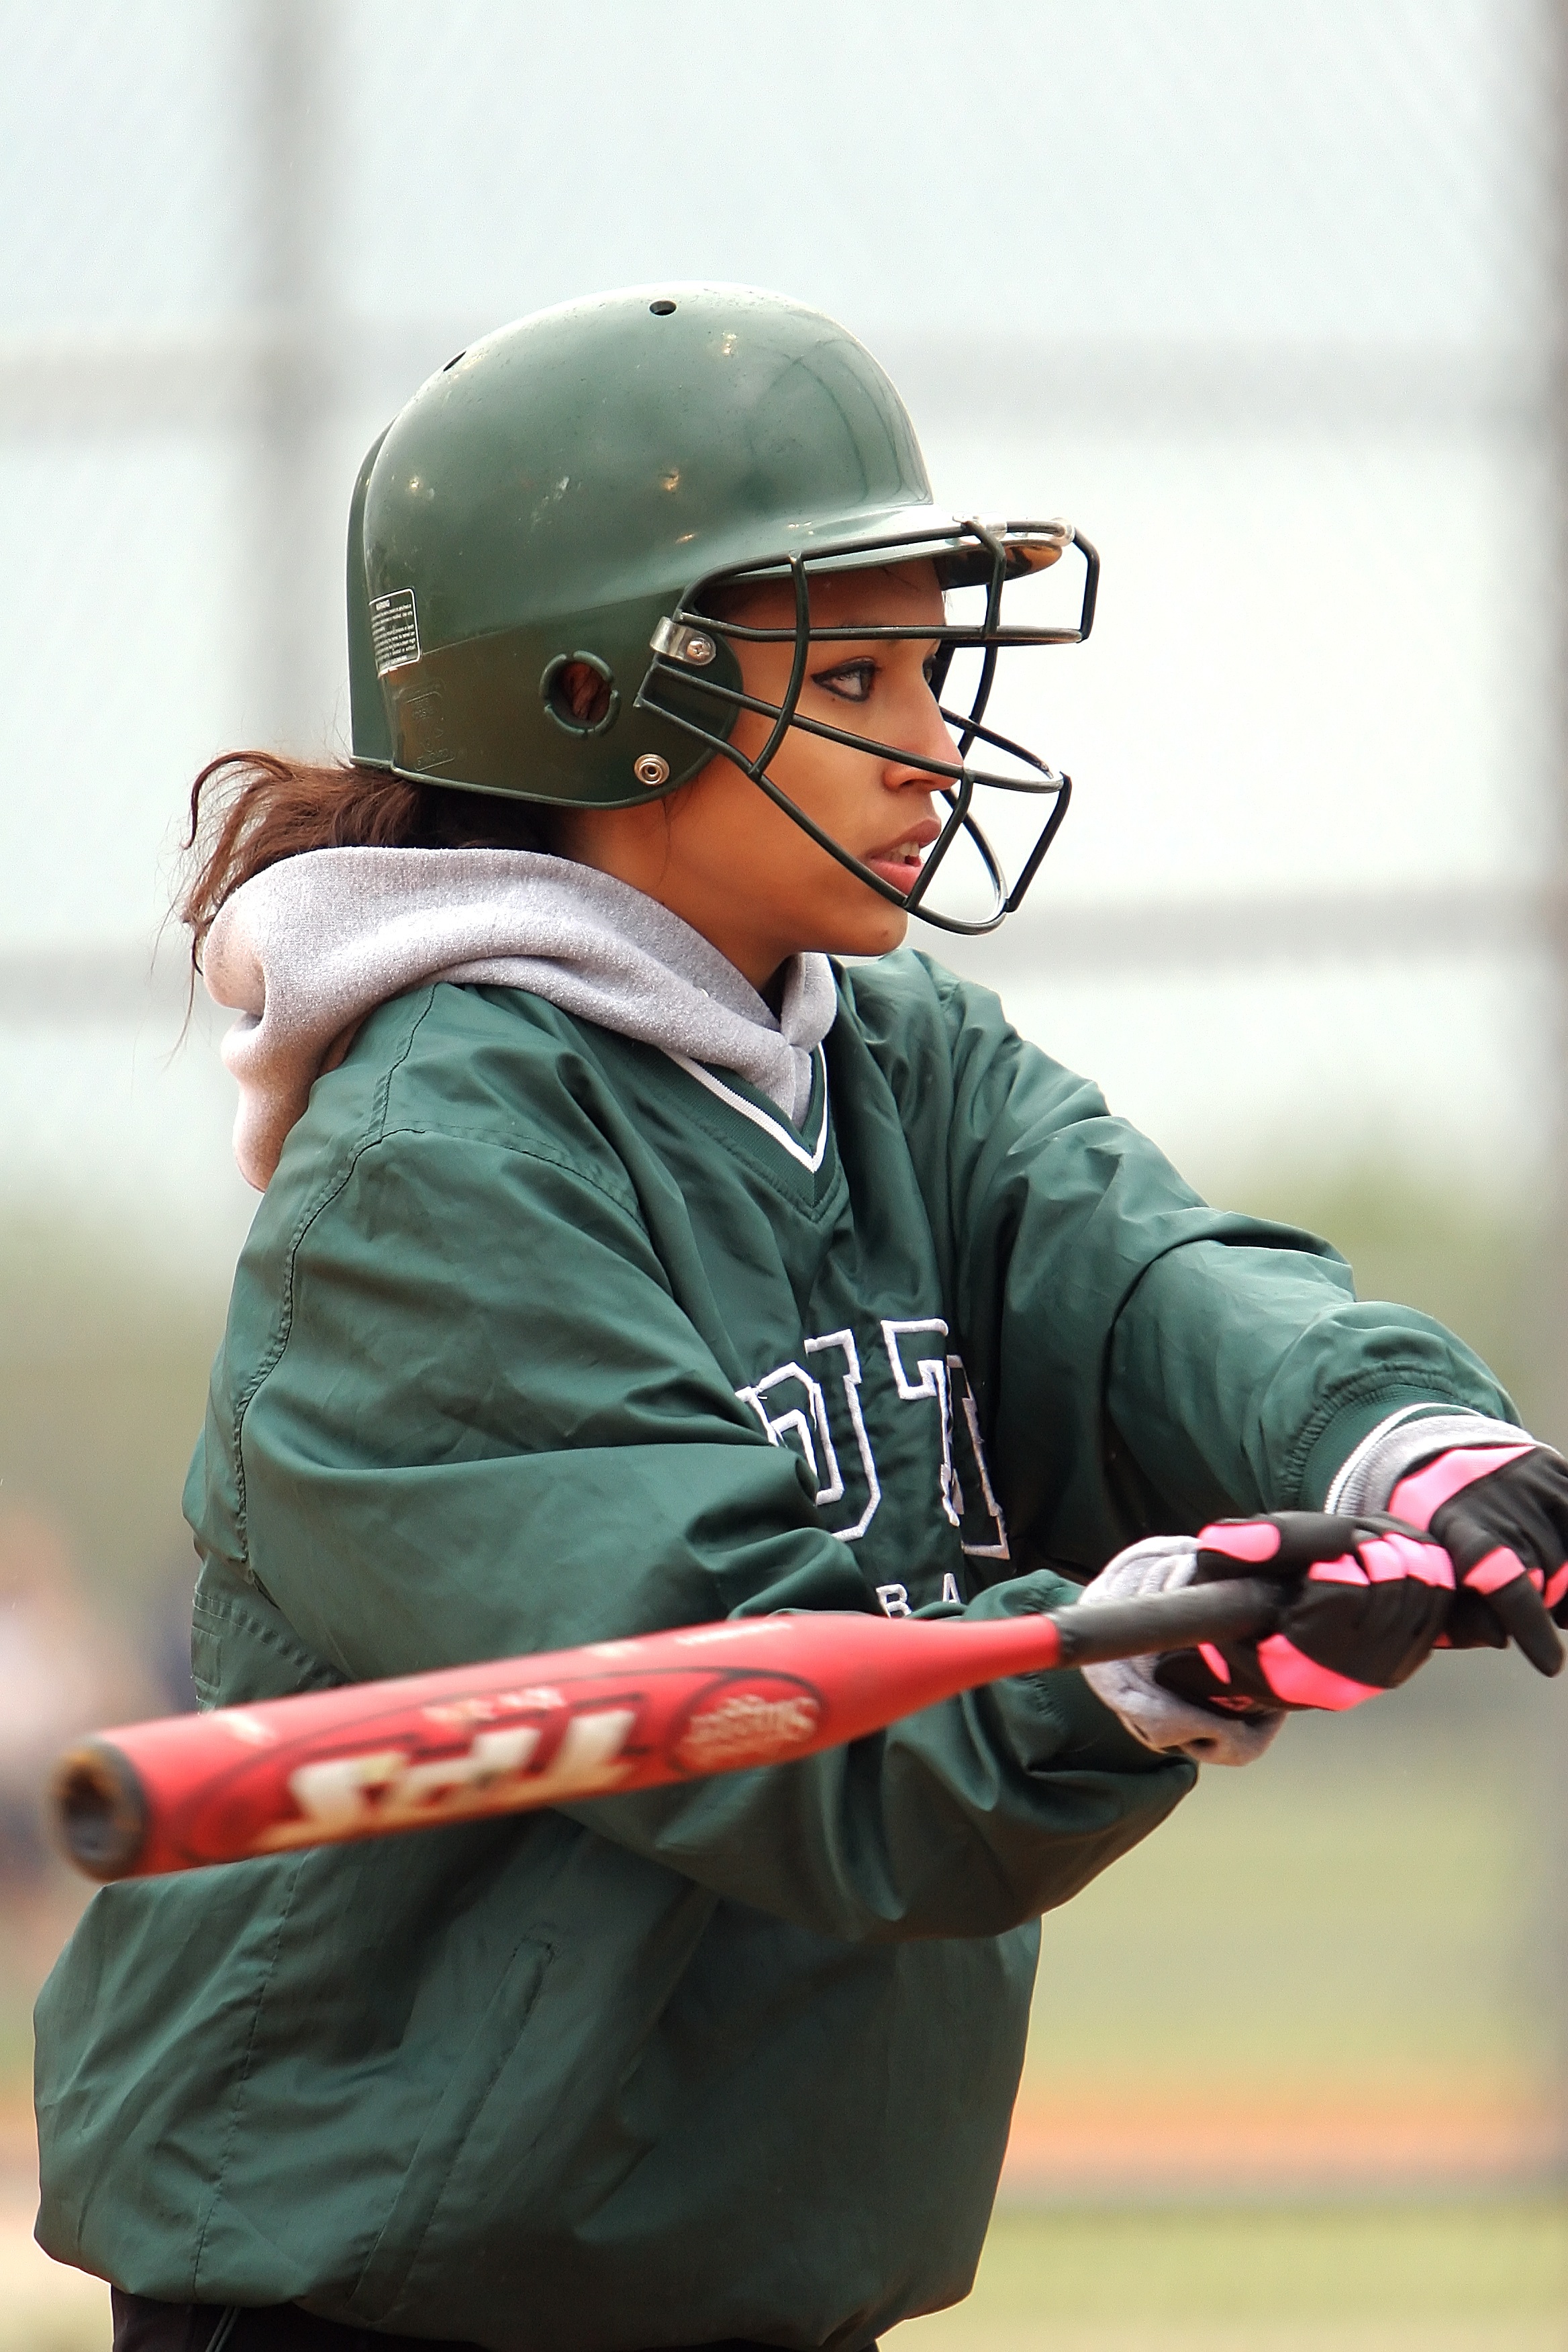
person, cold, baseball, sport, game, play, cute, female, green, youth, athletic, playing, jacket, swing, player, teenager, batter, competition, girls, sports, helmet, swinging, uniform, jockey, bat, teen, athlete, catcher, softball, hitter, fastpitch, bat and ball games, baseball positions